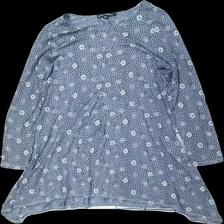
View: front
Type: Dress
Category: Ladies
Brand: Gudrun Sjödén
Colors: Grey, White, Pink, Beige
Material: 71% bomull 29% akryl
Pattern: Dots
Cut: C-collar
Size: L
Season: All
Price range: 100-150
Recommended usage: Reuse
Description: klänning med veckat tyg